Wildlife of Norway

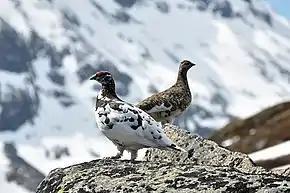
Rock ptarmigan, partly in winter plumage

Vegetation zones in Norway include forests, bogs, wetlands and heaths. Boreal species are adapted to the long, cold winters but need a growing season of sufficient length and warmth. Thus typical boreal species include the Norway spruce and pine, while at higher altitudes deciduous trees like downy birch, grey alder, aspen and rowan predominate. Higher still, these give way to dwarf willows and birches above which are tundra, rock and ice. The tundra is too exposed and the climate too severe to support trees and large plants, and here grow mountain grasses and low-growing alpine plants such as mountain avens and purple saxifrage. At even higher altitudes mosses and lichens provide the chief vegetation cover.